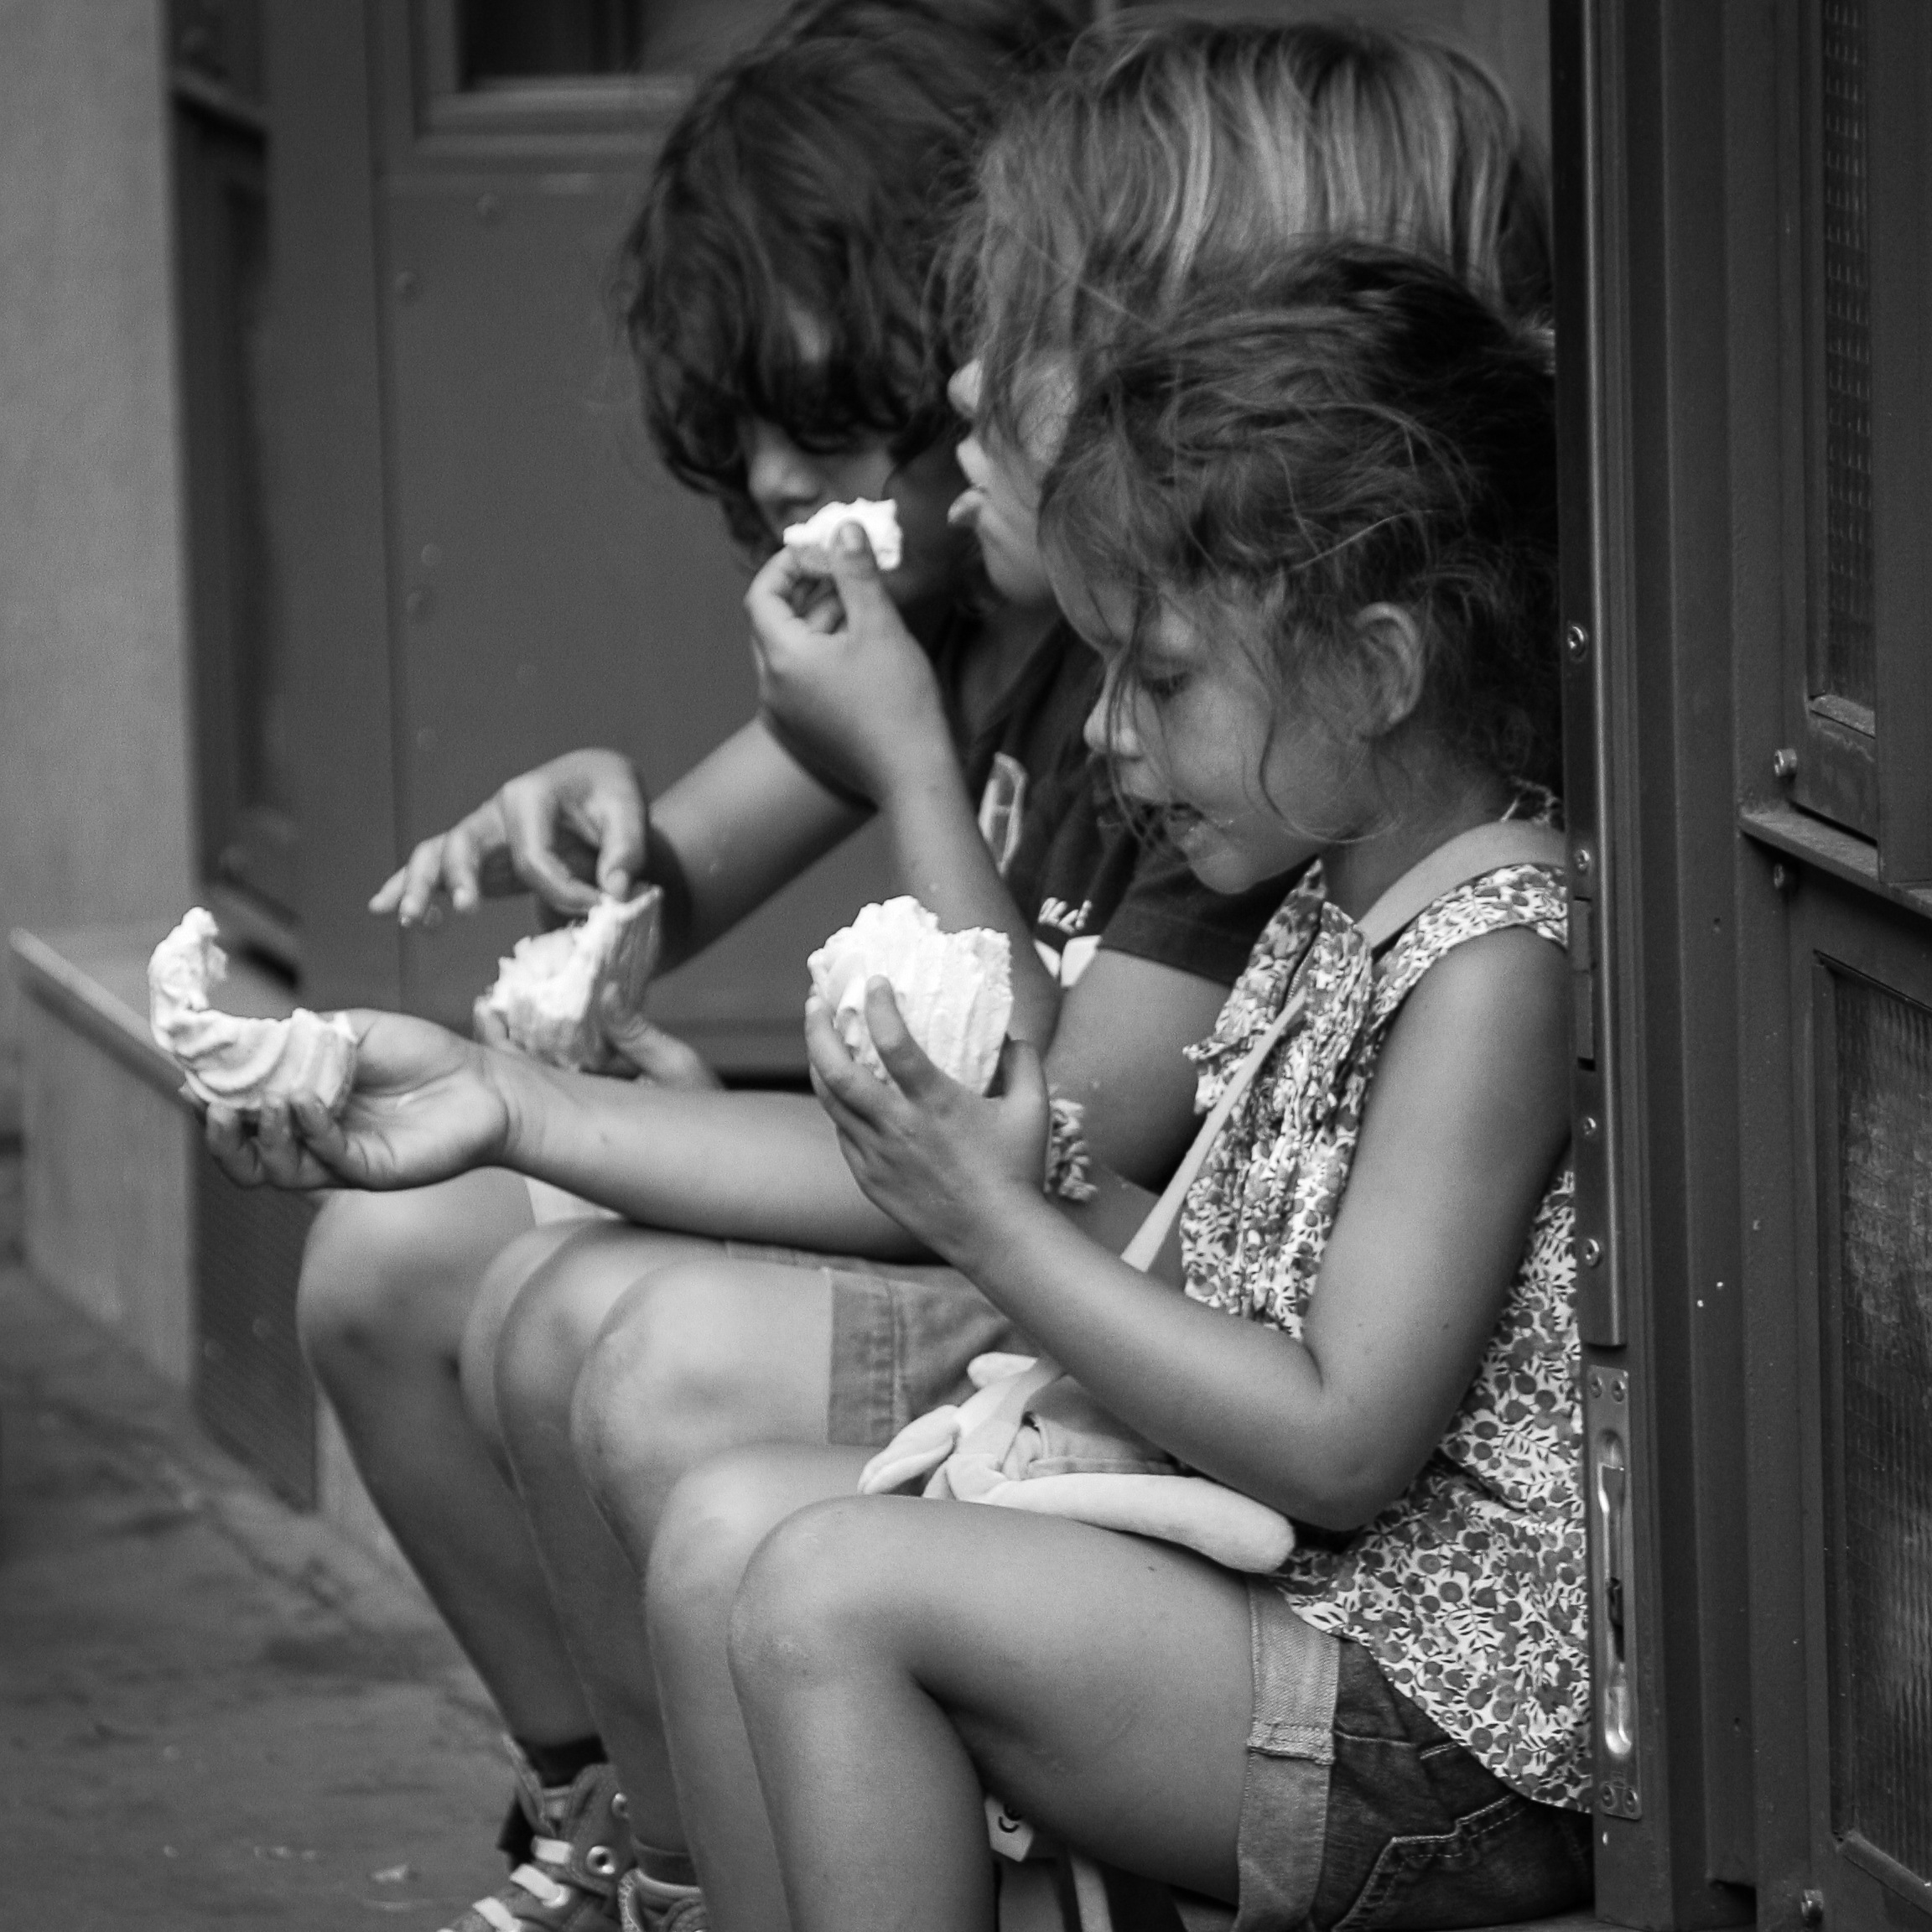
person, black and white, people, girl, woman, street, photography, paris, portrait, food, sitting, child, black, monochrome, lady, children, photograph, beauty, emotion, interaction, photo shoot, gluttony, monochrome photography, portrait photography, human positions